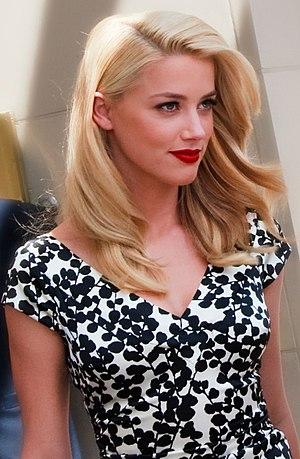
Amber Heard [ˈæmbɚ ˈhɝd], née le 22 avril 1986 à Austin, est une actrice et productrice américaine.
Cet article présente la deuxième saison de la série télévisée Newport Beach.
Délire Express ou Ananas Express au Québec est un film américain réalisé par David Gordon Green et sorti en salles le 6 août 2008 aux États-Unis et le 3 décembre 2008 en France.
Bienvenue à Zombieland est une comédie horrifique américaine réalisée par Ruben Fleischer, sortie en 2009.